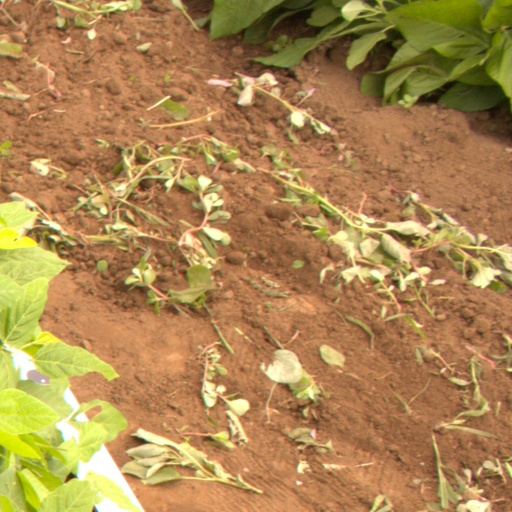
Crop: soybean